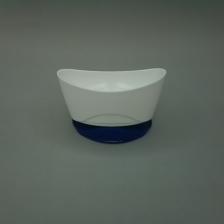
Color: white/transparent
Cap type: flip-top cap